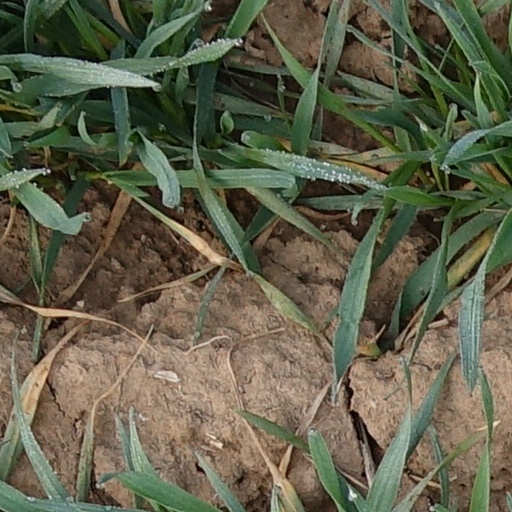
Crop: wheat